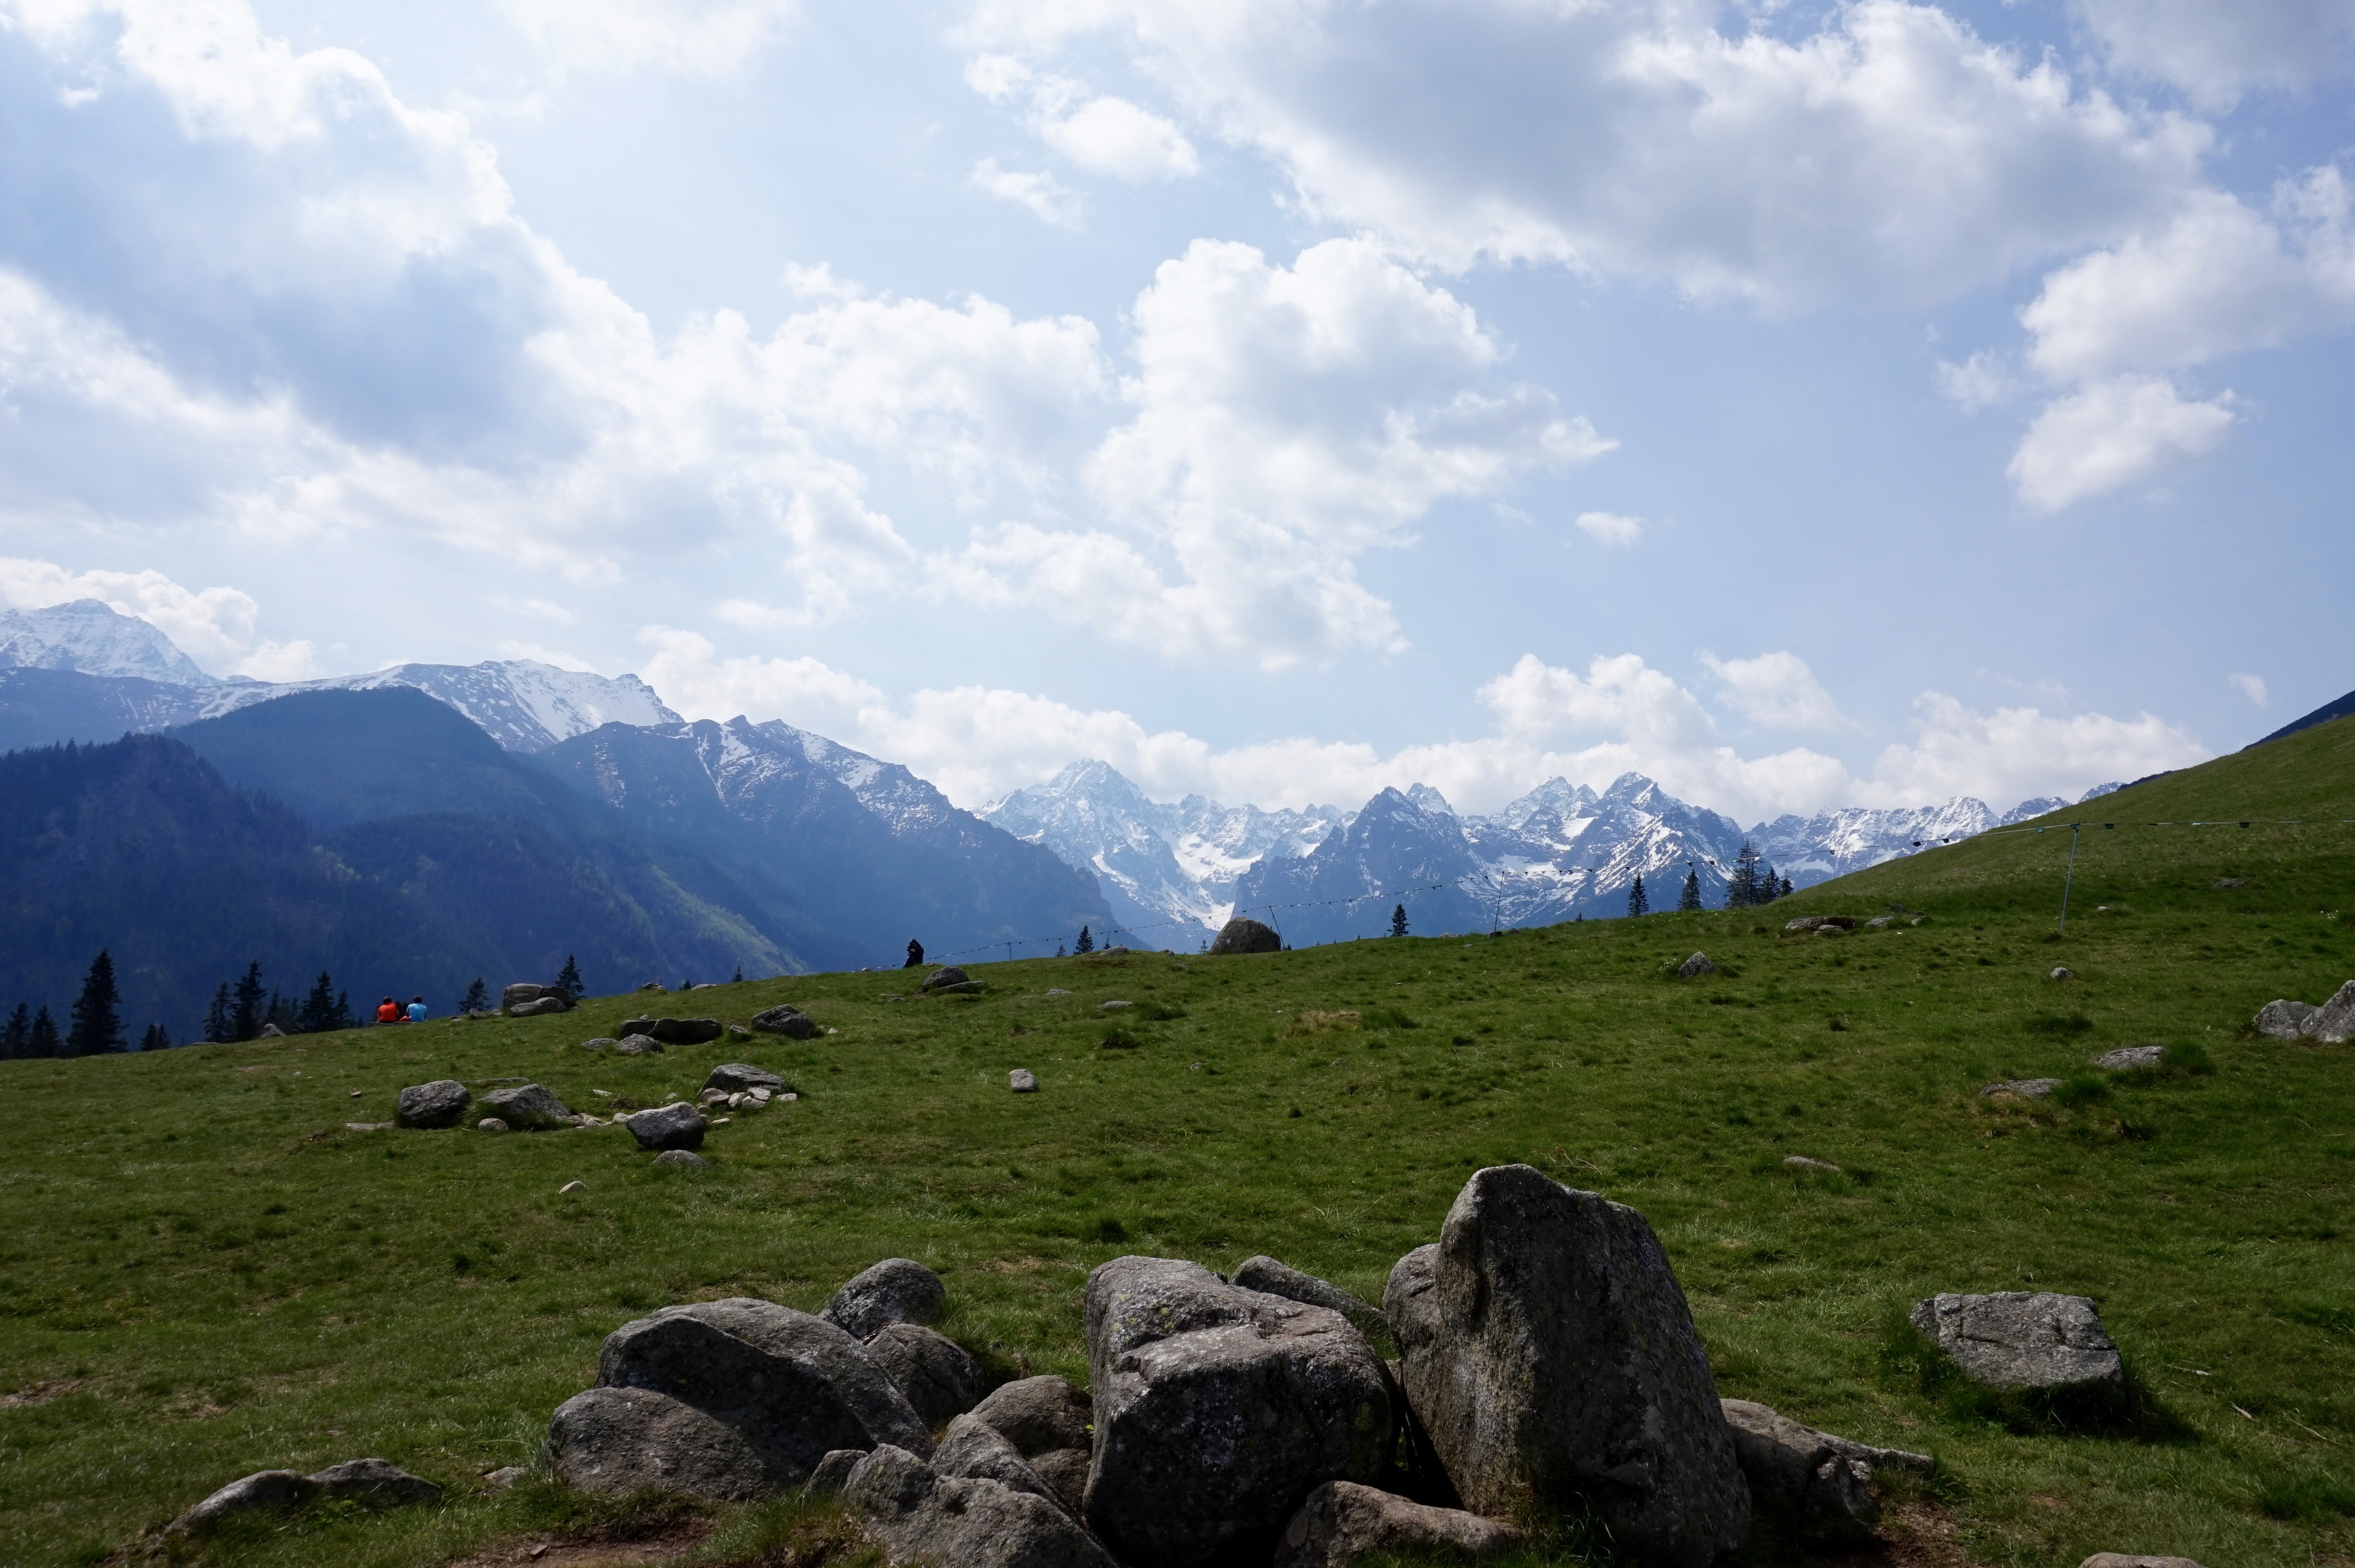
landscape, nature, grass, wilderness, walking, mountain, cloud, sky, meadow, hill, lake, adventure, valley, mountain range, green, highland, ridge, summit, clouds, mountains, alps, grassland, plateau, fell, loch, ecosystem, tatry, landform, the high tatras, mountain pass, polyana, geographical feature, mountainous landforms